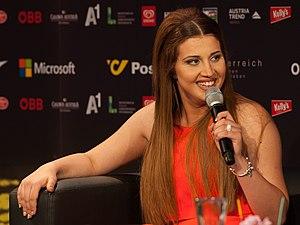
Amber Bondin, plus connue sous le nom Amber est une chanteuse maltaise.